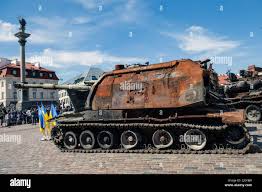
Label: 2S19_MSTA